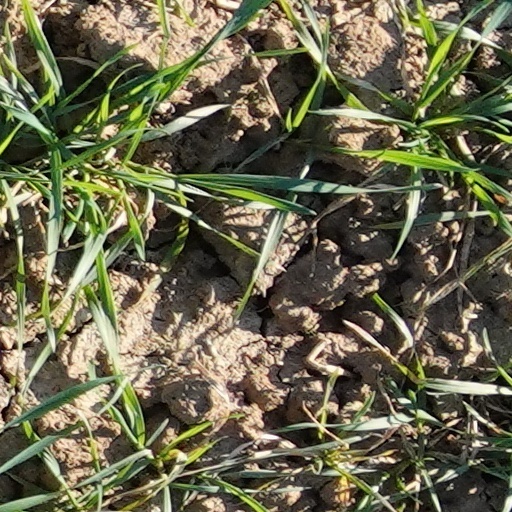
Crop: wheat